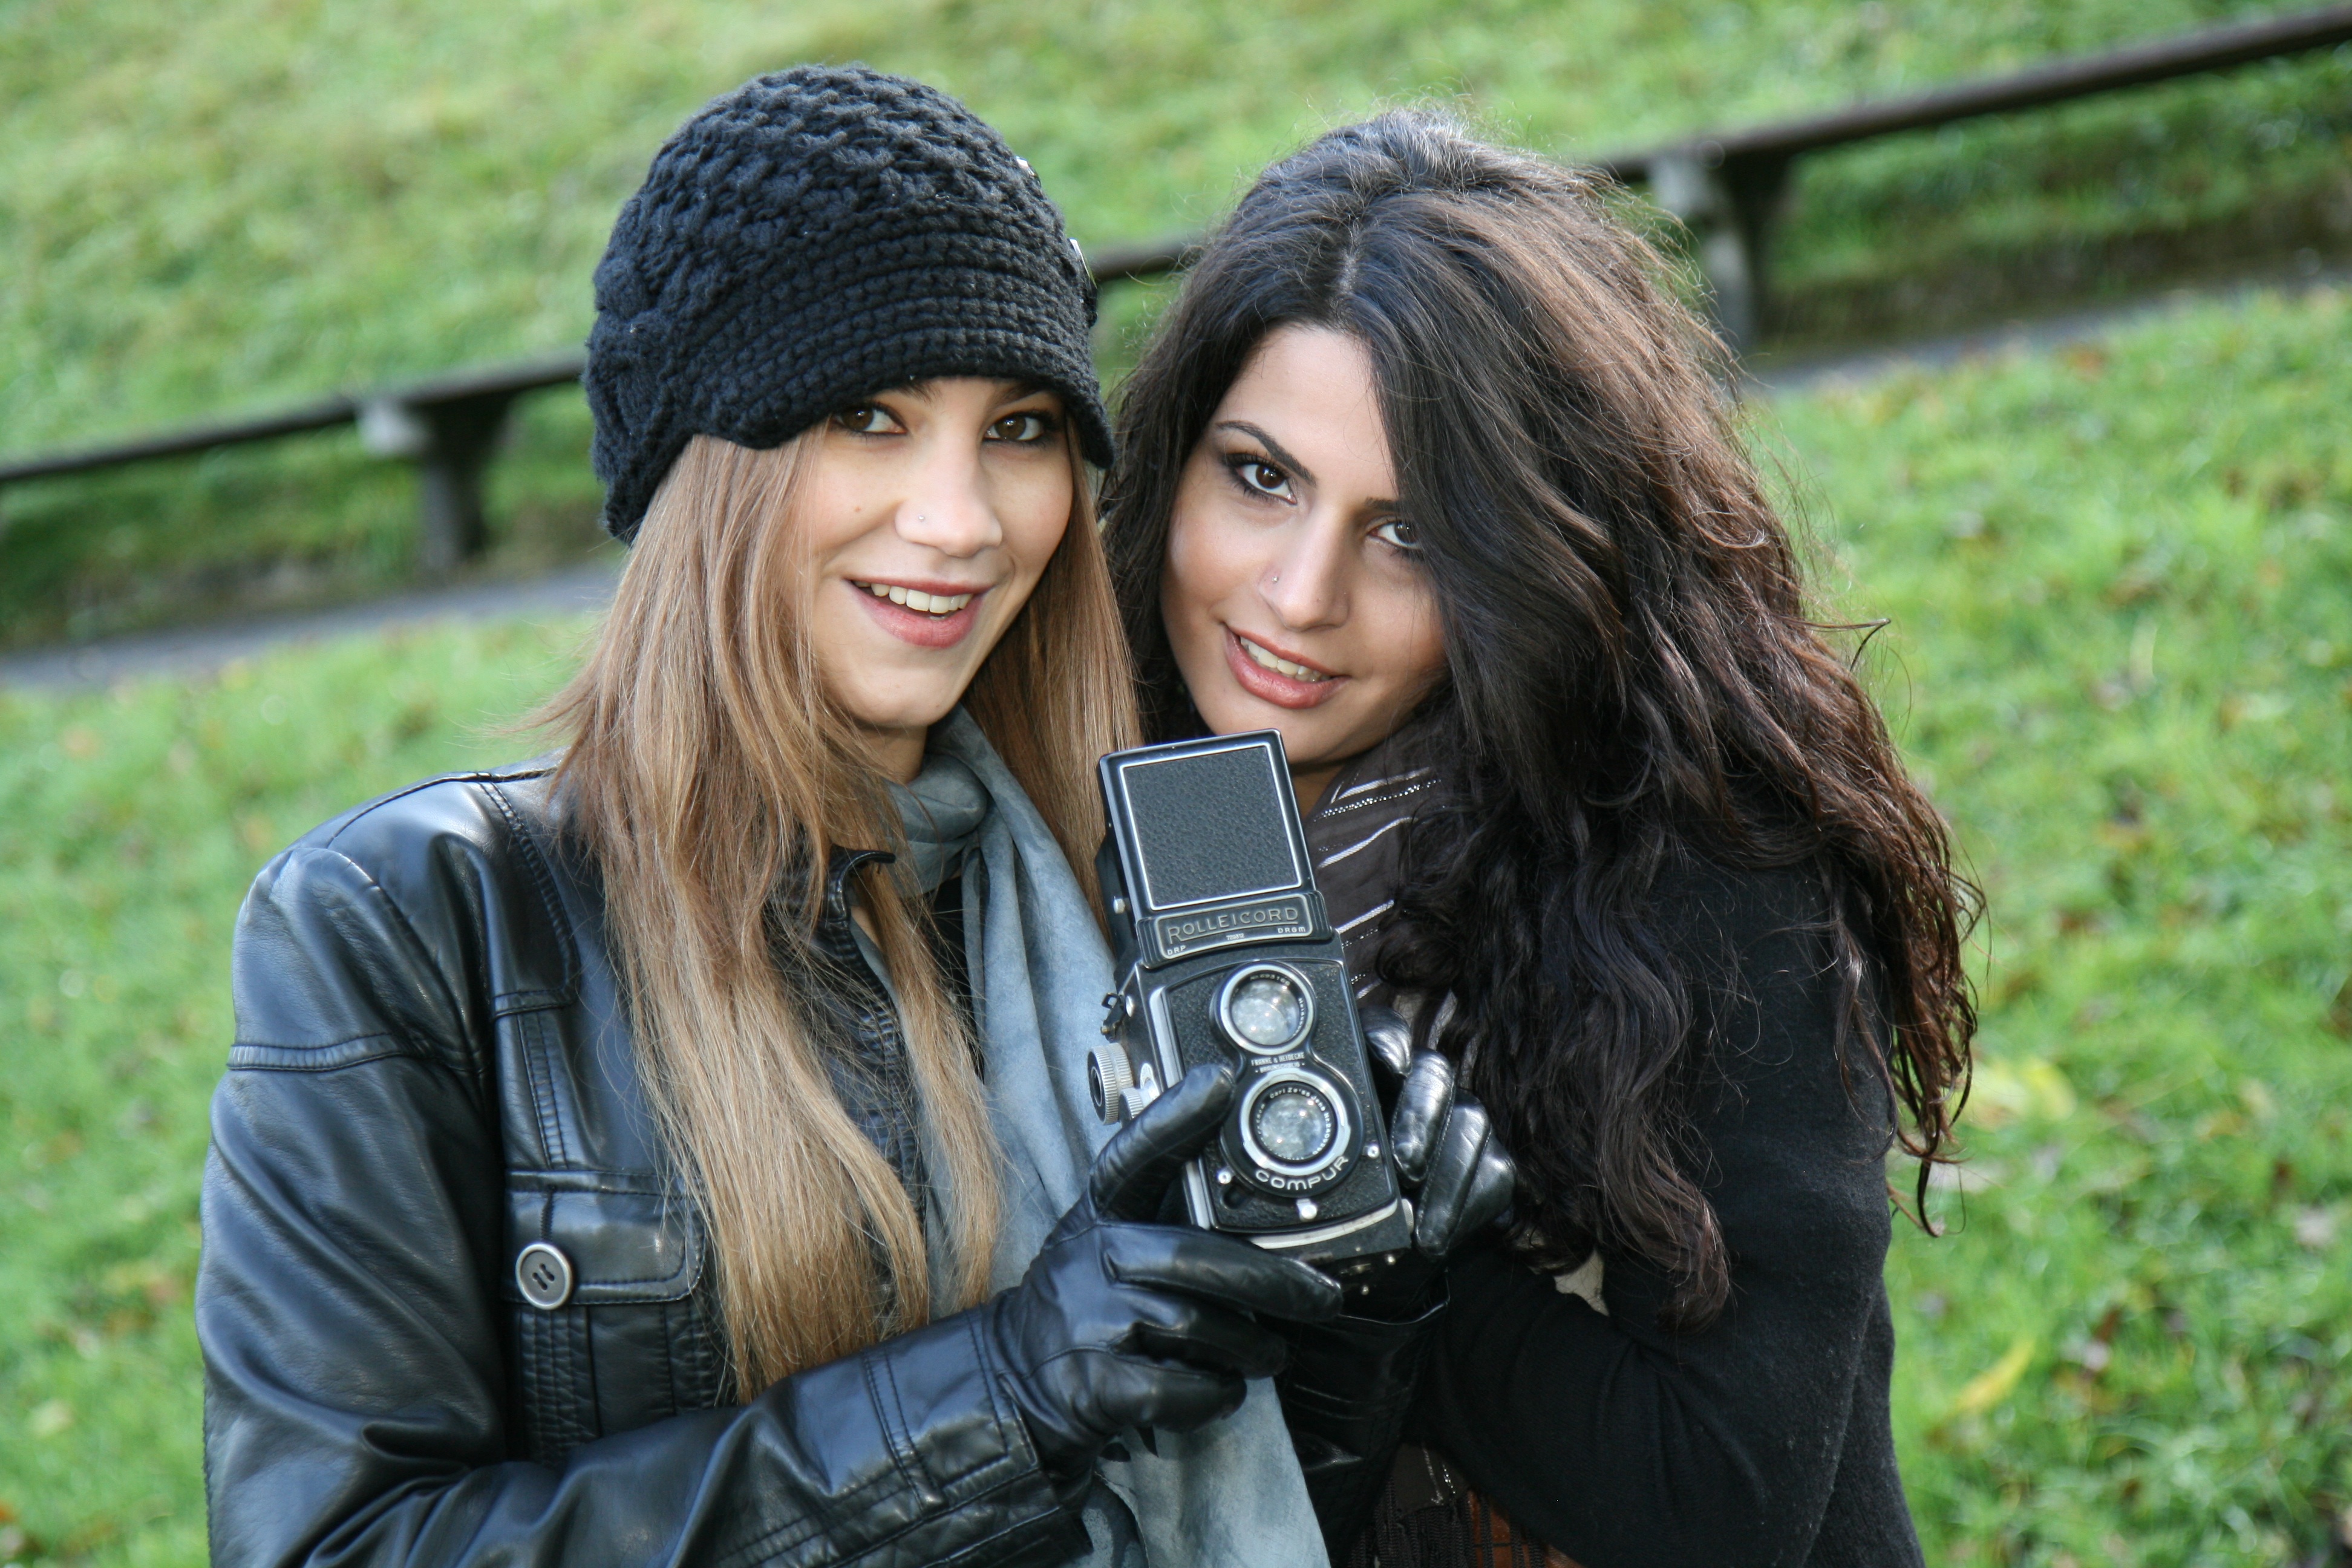
person, people, girl, woman, camera, photography, portrait, model, romance, lady, smile, old camera, women, photograph, beauty, joy, hobby, interaction, girlfriends, photo shoot, portrait photography